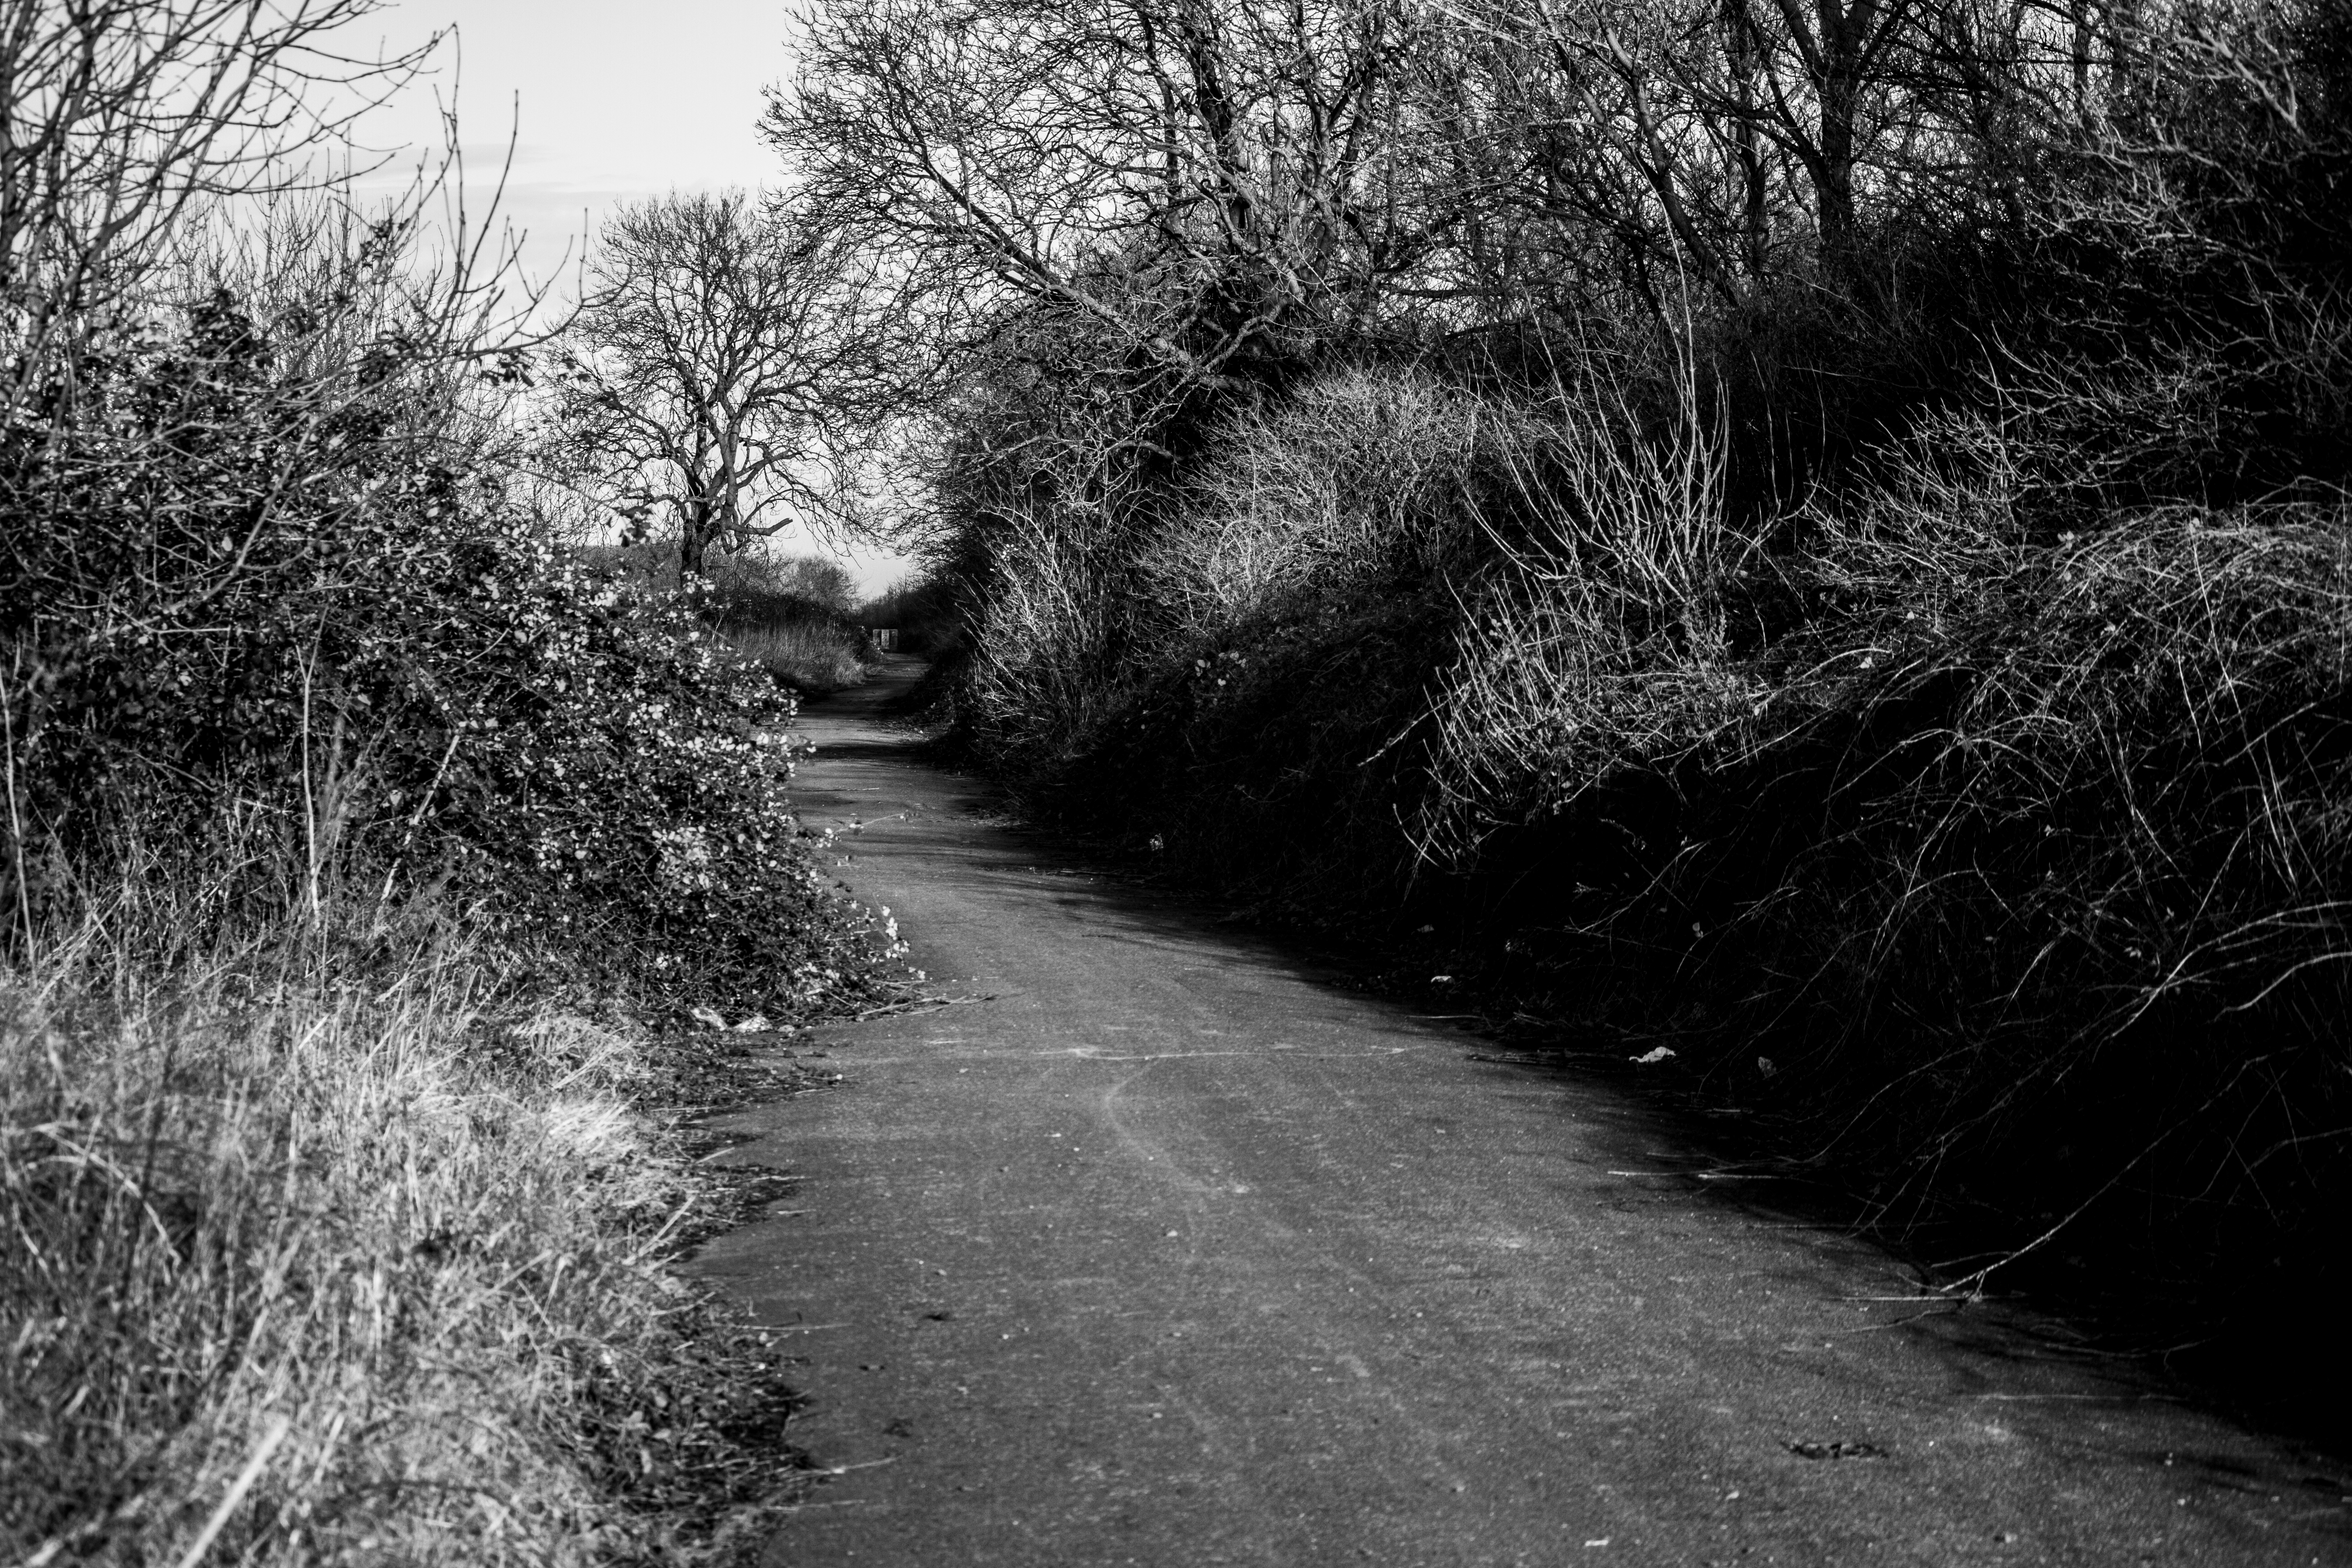
tree, nature, forest, grass, branch, snow, winter, black and white, plant, sunlight, morning, leaf, frost, stream, autumn, darkness, black, monochrome, season, uk, woodland, peterborough, rural area, monochrome photography, atmospheric phenomenon, woody plant